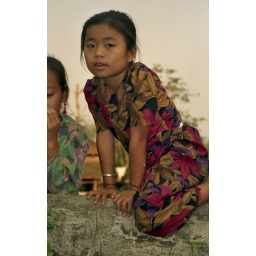
Dai girl climbing wall in village on road NE of Galamba, Menghan District, Xishuangbanna Region, Yunnan, China